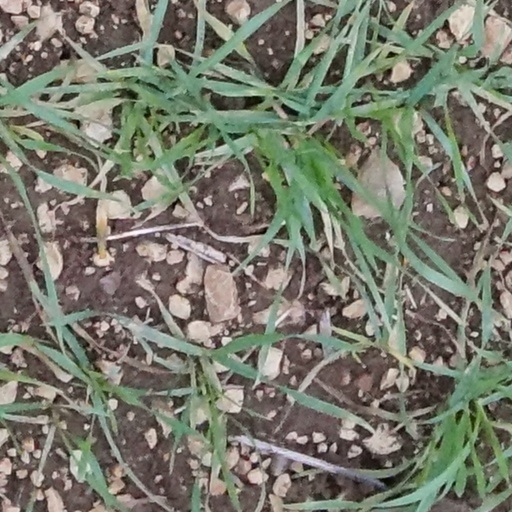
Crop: wheat